Gamble Field

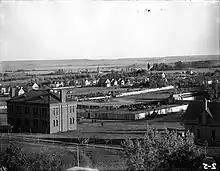
Game v Nebraska in 1902

Gamble served multiple types of events, including university football, baseball, track and field, as well as rallies and other events. The field was surrounded by a quarter-mile track, with baseball played with some adjustments to the field and rules specific to Gamble Field. The complex was surrounded by a wooden wall.